Volta a Catalunya

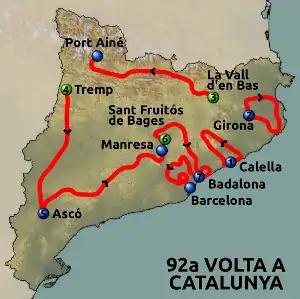
Route of the 2012 Volta a Catalunya.

In 1999, 22-year old Spanish rider Manuel Sanroma died as a result of a crash during the second stage of the race. Sanroma, a promising sprinter, was the favourite to win the stage, but fell head-first onto a sidewalk at one kilometre from the finish in Vilanova i la Geltrú. Despite wearing a helmet, he succumbed to his injuries in hospital. The next day, riders decided to neutralize the stage to Barcelona.